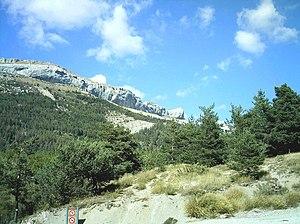
Châteauneuf-d'Oze est une commune française située dans le département des Hautes-Alpes, en région Provence-Alpes-Côte d'Azur.